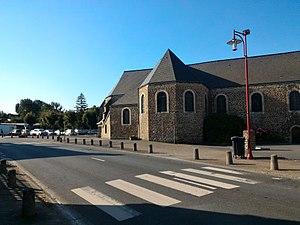
Place et église de Baincthun (Pas-de-Calais, France)
Baincthun est une commune française située dans le département du Pas-de-Calais en région Hauts-de-France.